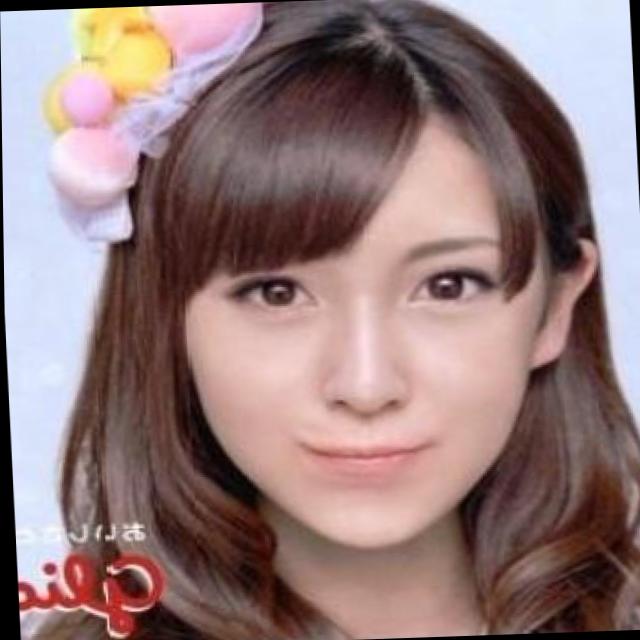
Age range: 13-20